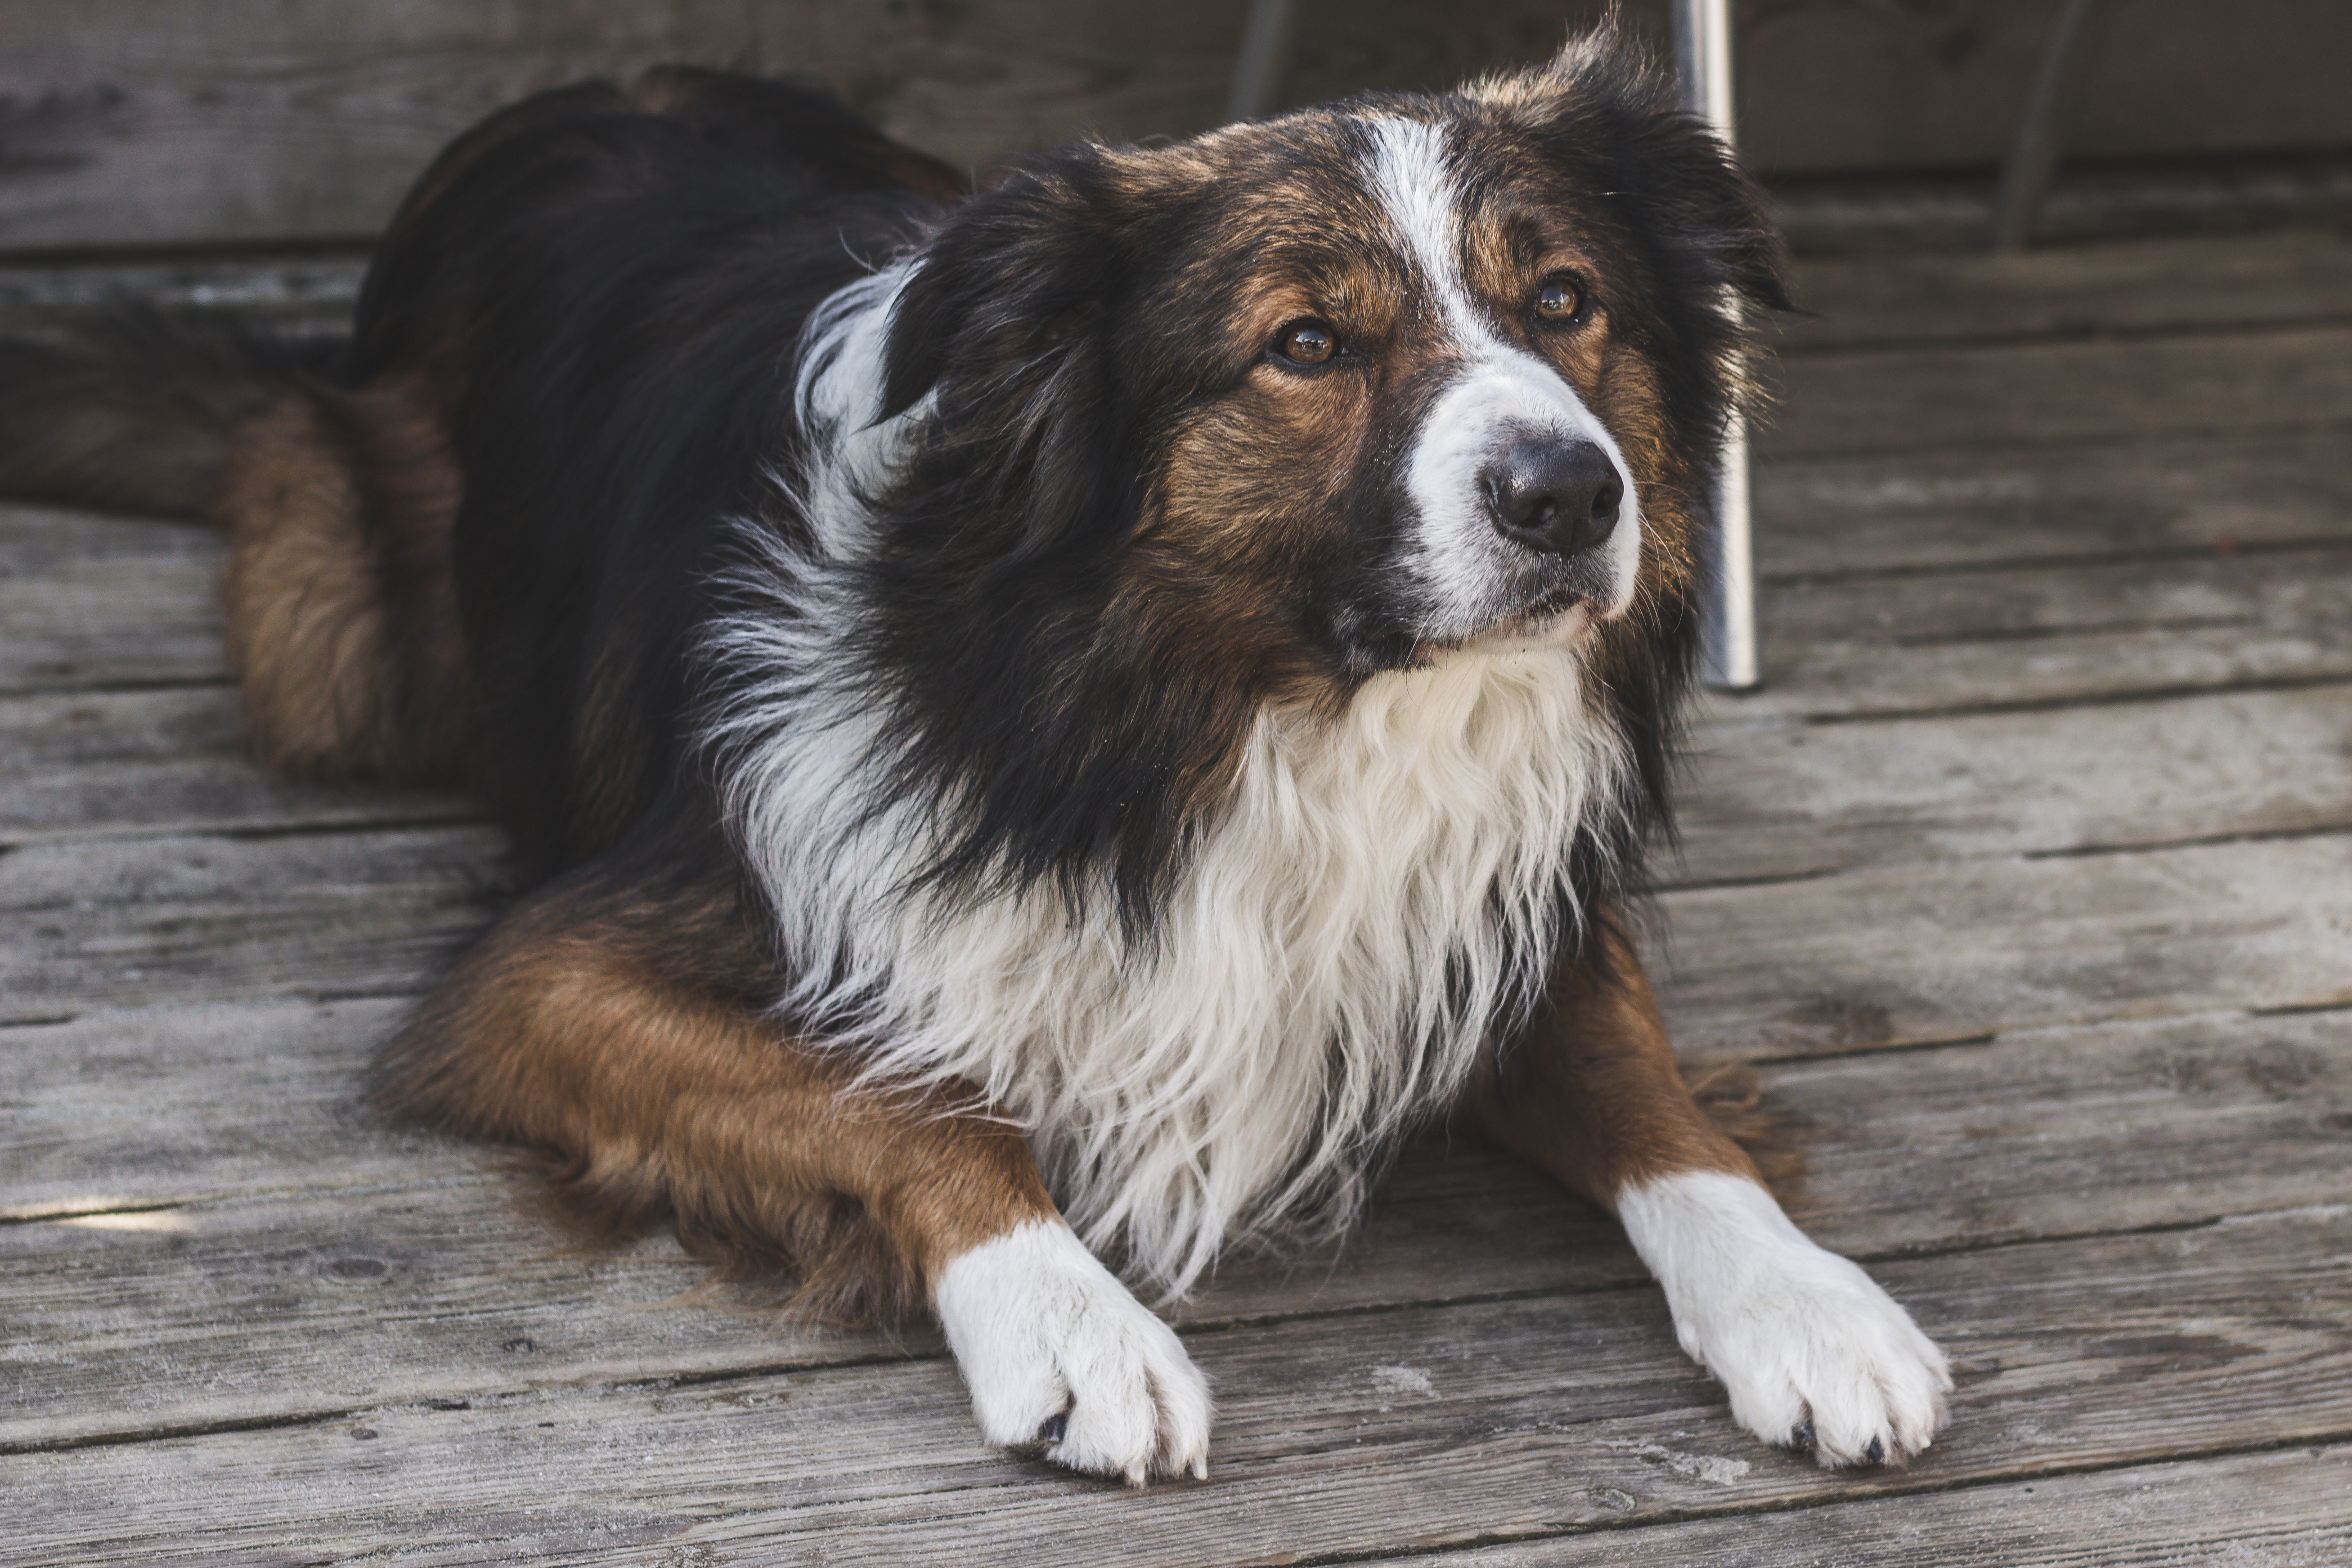
dog, animal, collie, pet, mammal, border collie, vertebrate, dog breed, australian shepherd, dog like mammal, carnivoran, dog breed group, miniature australian shepherd, english shepherd